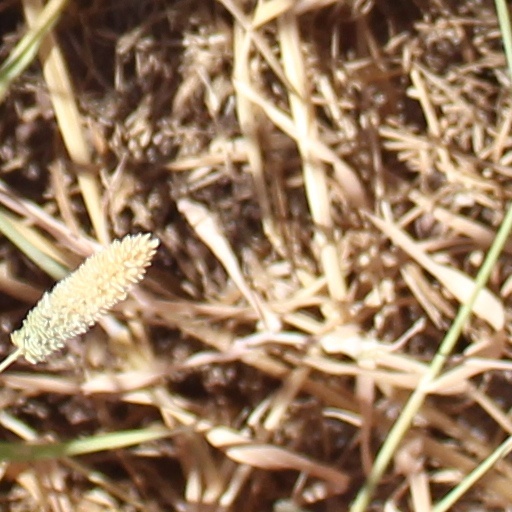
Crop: wheat